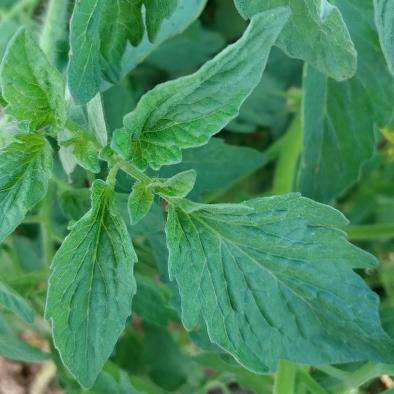
Crop: Tomato
Condition: healthy-leaf